Brynteg, Anglesey

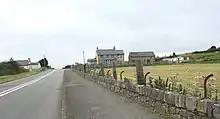
The B5108 on the southern outskirts of Brynteg, Anglesey

Brynteg is a crossroads village on the Isle of Anglesey, North Wales. It is part of the community of Llanfair-Mathafarn-Eithaf.